Alessandria–Novara–Arona railway

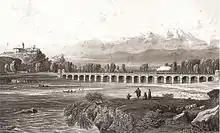
Railway bridge over the Po near Valenza

The first section opened between Alessandria railway station and Mortara on 5 June 1854. Novara was reached the following month (3 July), while the rest of the line to the old station on the lake at Arona was opened on 14 June 1855.